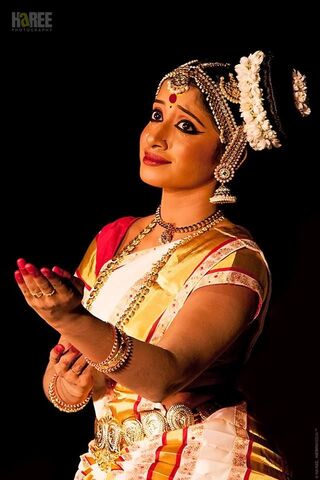
Dance form: mohiniyattam